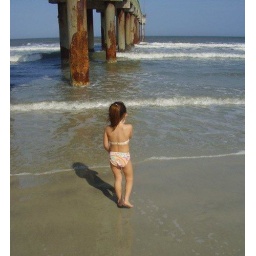
My niece at the beach by her house in Florida. The water was freezing this day.